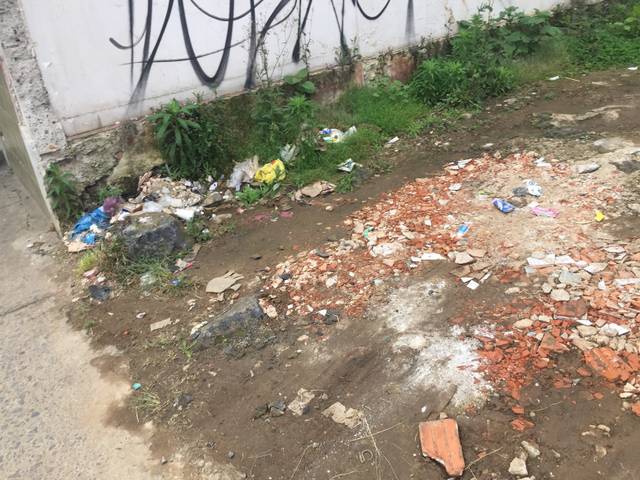
Region: Mexico
Coordinates: 19.537, -96.923